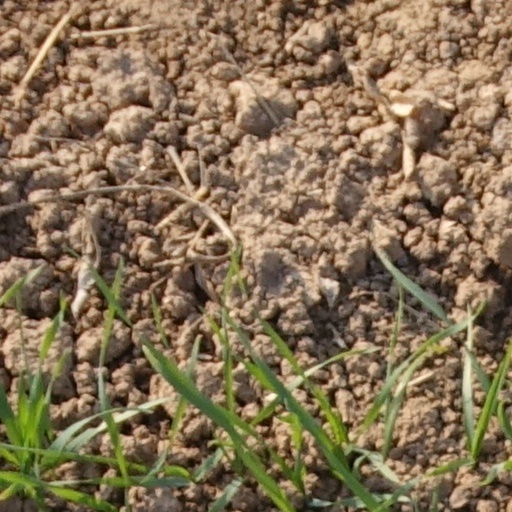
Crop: wheat